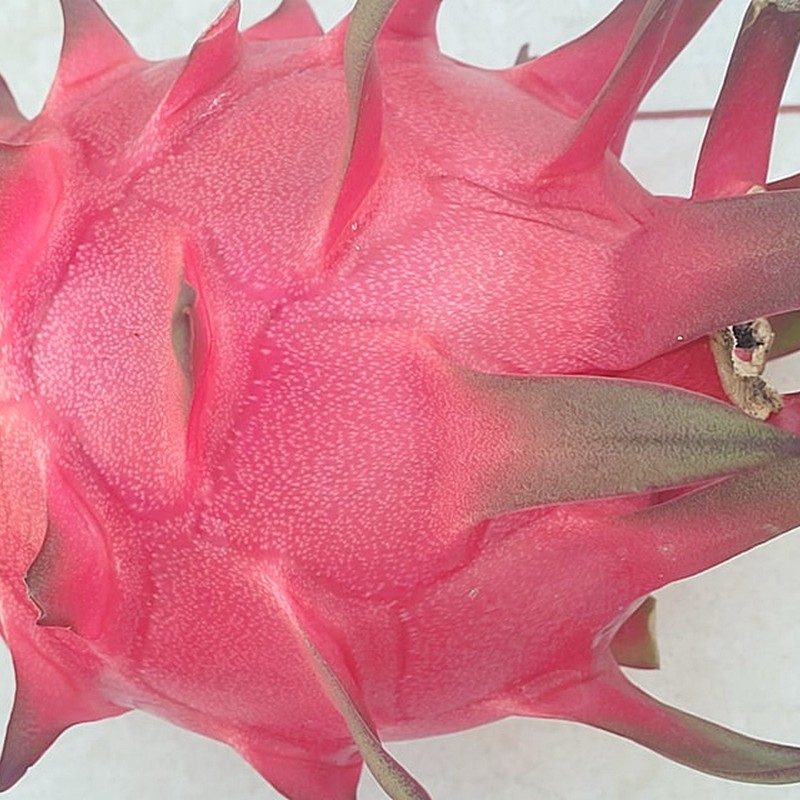
Label: Fresh Dragon Fruit